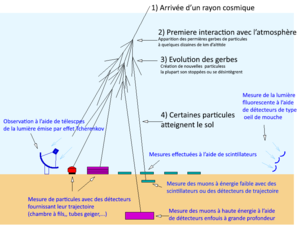
Les différents types de détecteur utilisés pour étudier les rayons cosmiques à haute énergie et les rayons gamma. Version avec légende en francais
Le rayonnement cosmique est le flux de noyaux atomiques et de particules de haute énergie qui circulent dans le milieu interstellaire. La source de ce rayonnement se situe selon les cas dans le Soleil, à l'intérieur ou à l'extérieur de notre galaxie. Certaines astroparticules qui composent le rayonnement cosmique ont une énergie qui dépasse 10²⁰ eV et qui n'est expliquée par aucun processus physique identifié. Le rayonnement cosmique est principalement constitué de particules chargées : protons, noyaux d'hélium, antiprotons, électrons, positrons et particules neutres.
L'observatoire Pierre-Auger est un observatoire astronomique inauguré en 2008 près de la ville de Malargüe en Argentine et destiné à étudier les rayons cosmiques à haute énergie. Fruit de la collaboration de 17 pays et prévu pour fonctionner 20 ans, il met en œuvre une combinaison d'instruments comprenant initialement 1 600 détecteurs Tcherenkov espacés régulièrement dans un quadrilatère de 3 000 km² et 24 télescopes à fluorescence.
En astronomie, un observatoire de rayons cosmiques est un observatoire astronomique spécialisé dans la détection des particules à haute, voire très haute, énergie appelées rayons cosmiques.